Anmol Ratan

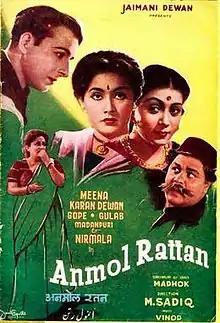

Anmol Rattan (Rare Jewel) is 1950 Bollywood drama film directed by M. Sadiq. The film was produced by Jaimani Dewan for his Dewan Productions banner, with music composed by Vinod.